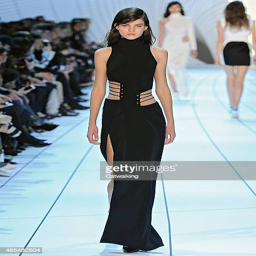
a model walks the runway at the fashion show during event